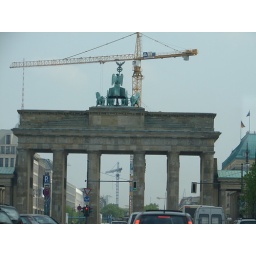
taken from the car window as Michael Cullen drove us around Berlin. no wall